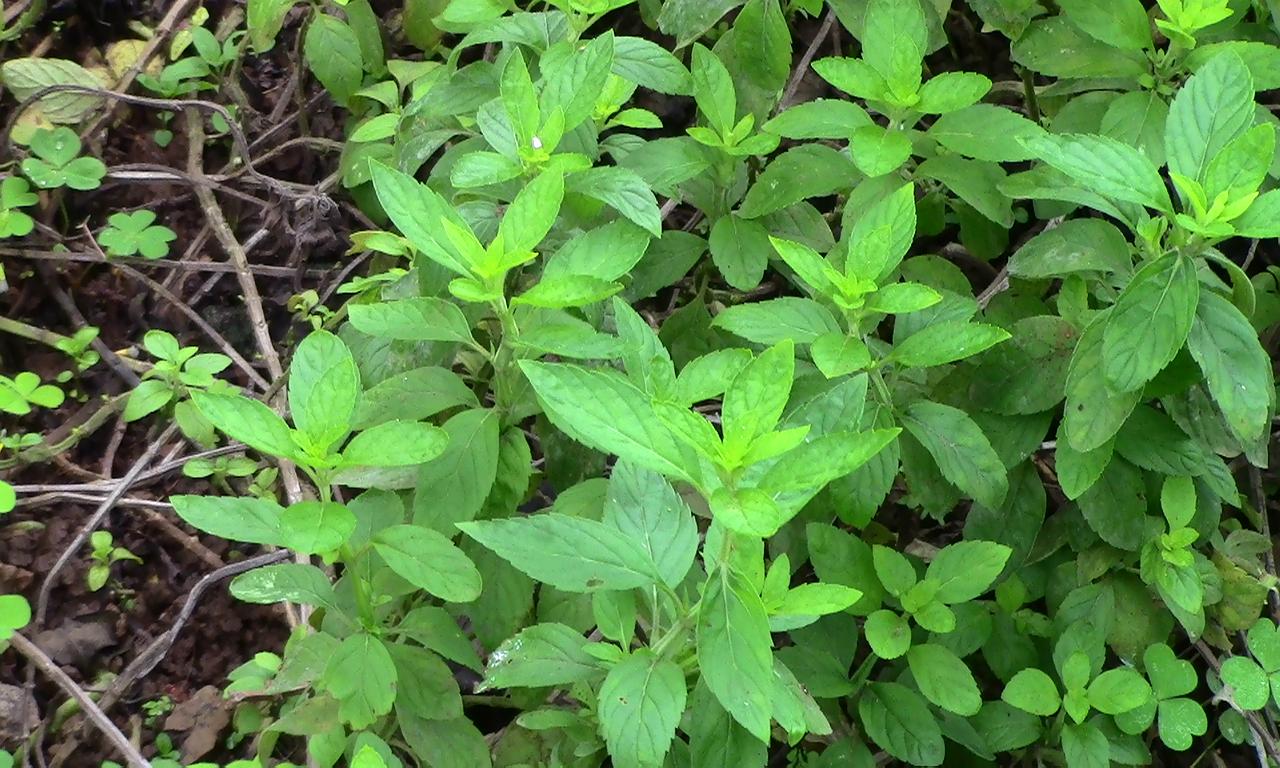
Label: Sunlight